Mentuhotep III

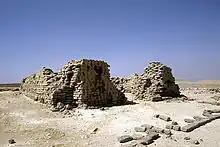
Mentuhotep III's temple at Thoth Hill in Western Thebes

Sankhkare Mentuhotep III (also Montuhotep III) of the Eleventh Dynasty was Pharaoh of Egypt during the Middle Kingdom. He was assigned a reign of 12 years in the Turin Canon. Mentuhotep's reign is known for his expedition to Punt and architectural innovations.